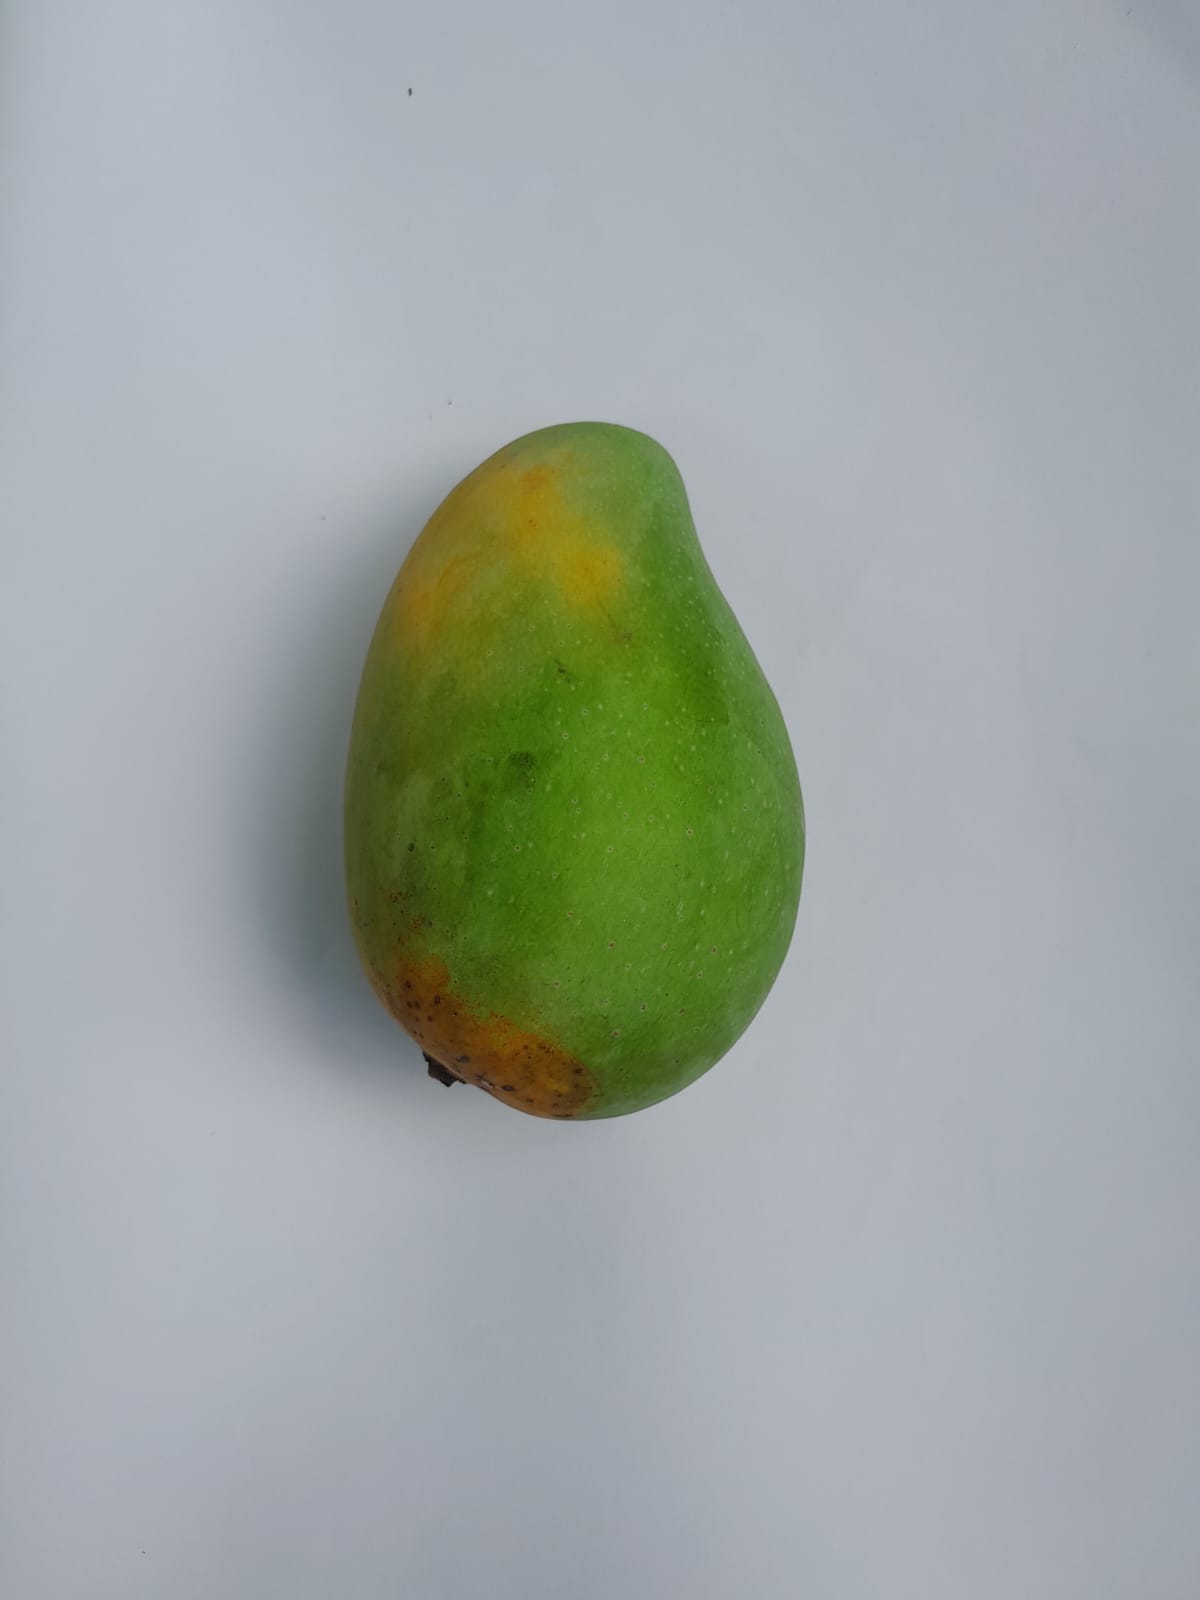
Mango variety: RaniBhog